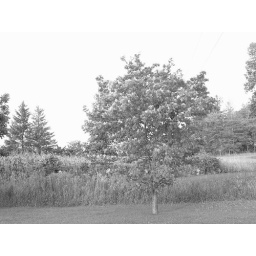
Trees photographed in black and white